Insaaf Main Karoonga

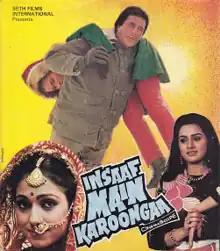
Promotional Poster

Insaaf Main Karoongaa is a 1985 Hindi drama film directed by Shibu Mitra, produced by B.S. Seth and presented by S.K. Kapur. This film has Rajesh Khanna in the lead opposite Tina Munim and Padmini Kolhapure. It also features Joy Mukherjee in his final film role. It is a remake of the Malayalam movie "Thushaaram" and was started after the success of "Souten" with the same leading starcast of Khanna, Munim and Kolhapure.